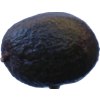
Label: black_avocado